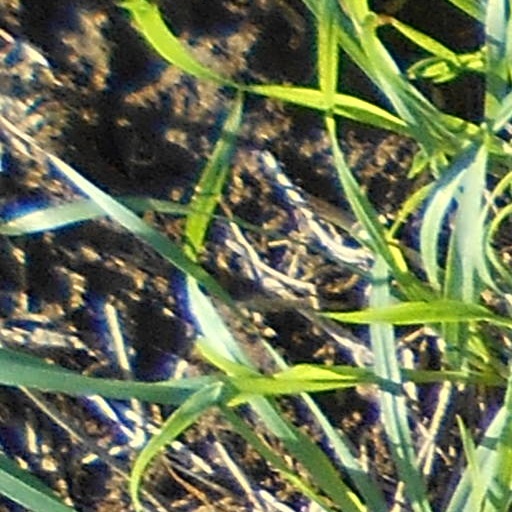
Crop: wheat